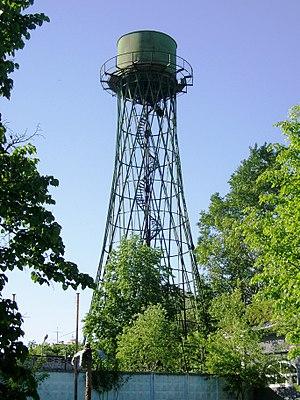
Lobnia est une ville de l'oblast de Moscou, en Russie. Sa population s'élevait à 89 339 habitants en 2019.